Answer in natural language. Considering the relative positions, where is modern tv stand in black with respect to black wooden chair with four legs? Choose between the following options: right or left
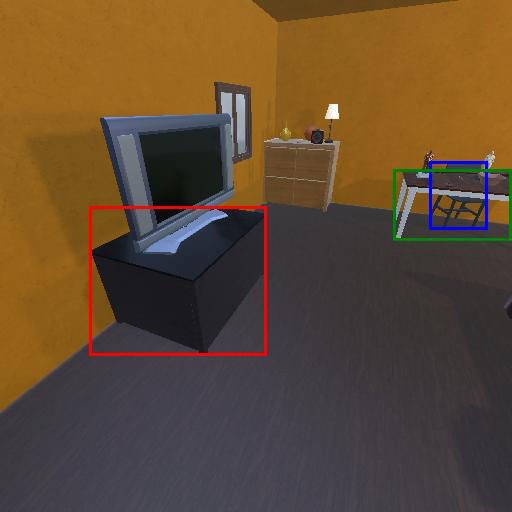
<answer>left</answer>